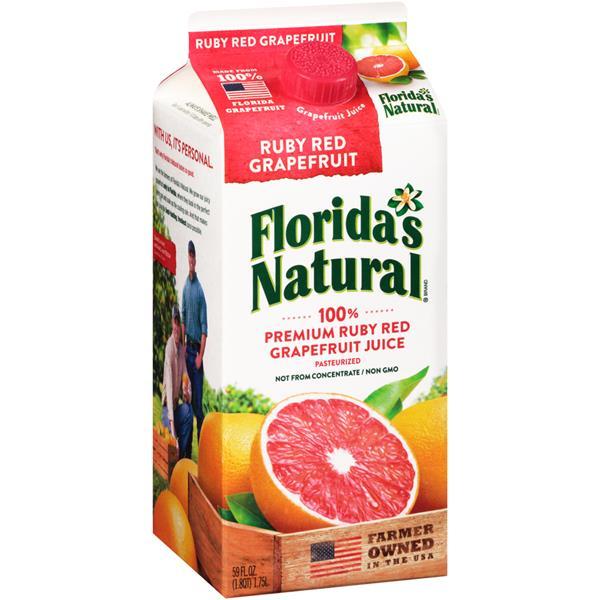
Waste category: cardboard